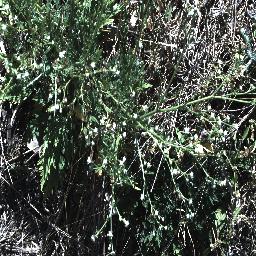
Label: parthenium